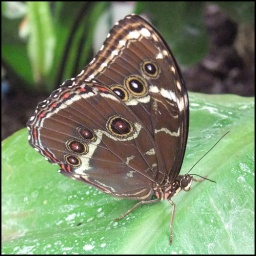
One of the gorgeous tropical butterflies flying around in a temporary display at London's Natural History Museum.